Pokémon: Adventures in the Orange Islands

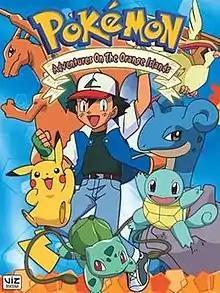
English DVD cover

Pokémon: Adventures in the Orange Islands (originally aired simply as Pokémon) is the second season of "Pokémon," known in Japan as Pocket Monsters: Episode Orange Archipelago (ポケットモンスター：オレンジ諸島編, "Poketto Monsutā: Orenji Shotō Hen"). It originally aired in Japan from January 28 to October 7, 1999, on TV Tokyo, in South Korea from June 15 to October 9, 2000, on Seoul Broadcasting System, and in the United States from December 4, 1999, to October 14, 2000, on The WB/Kids’ WB!.